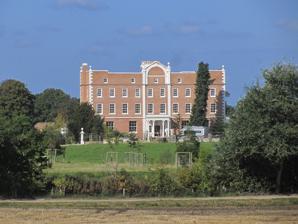
Building: Hankelow Hall
Country: United Kingdom
Year built: 1755
Country house in Cheshire, England Hankelow Hall Hankelow Hall is a former country house to the north of the village of Hankelow , Cheshire , England. History The present house dates from the early 18th century, and was remodelled by William Baker in about 1755. It was built for Gabriel Wettenhall, and altered for his son, Nathaniel. At the end of the 19th century, it was owned by the Haworth family. During the 20th century the house was uninhabited and it became neglected.  In 1989 it was bought by a property developer who has been restoring it.  In this process, evidence was found of an earlier house, including wattle and daub , remains of a timber-framed building, and window frames that have been dated to the 17th century. View towards the hall Architecture The house is constructed in red brick with ashlar dressings. The architectural style is Early Georgian .  It is in three storeys, and its symmetrical entrance front has ten bays .  Along the top of the front is a parapet that is "strikingly high". The central two bays are flanked by pilasters that rise to a blank arch even higher than the parapet. At the tops of the pilasters, and at the corners of the house, are ball finials .  All the windows on the entrance front are sash windows .  Between the bottom and middle storey is a stone band. Between the middle and top storey, and between the top storey and parapet, are string courses .  At the corners of the building are ashlar quoins . The porch is supported by four unfluted Ionic columns. On the left side of the house is a canted bay window incorporating French windows that are approached by steps.  The house is recorded in the National Heritage List for England as a designated Grade II* listed building . See also Cheshire portal Grade II* listed buildings in Cheshire East Listed buildings in Hankelow References